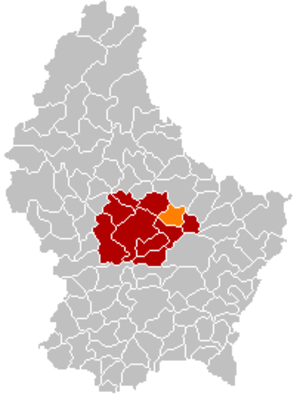
Larochette
Larochettes placering i Luxembourg
Larochette er en kommune og et byområde i storhertugdømmet Luxembourg. Kommunen, som har et areal på 15,40 km², ligger i kantonen Mersch i distriktet Luxembourg. I 2005 havde kommunen 1.760 indbyggere.